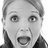
Emotion: surprise